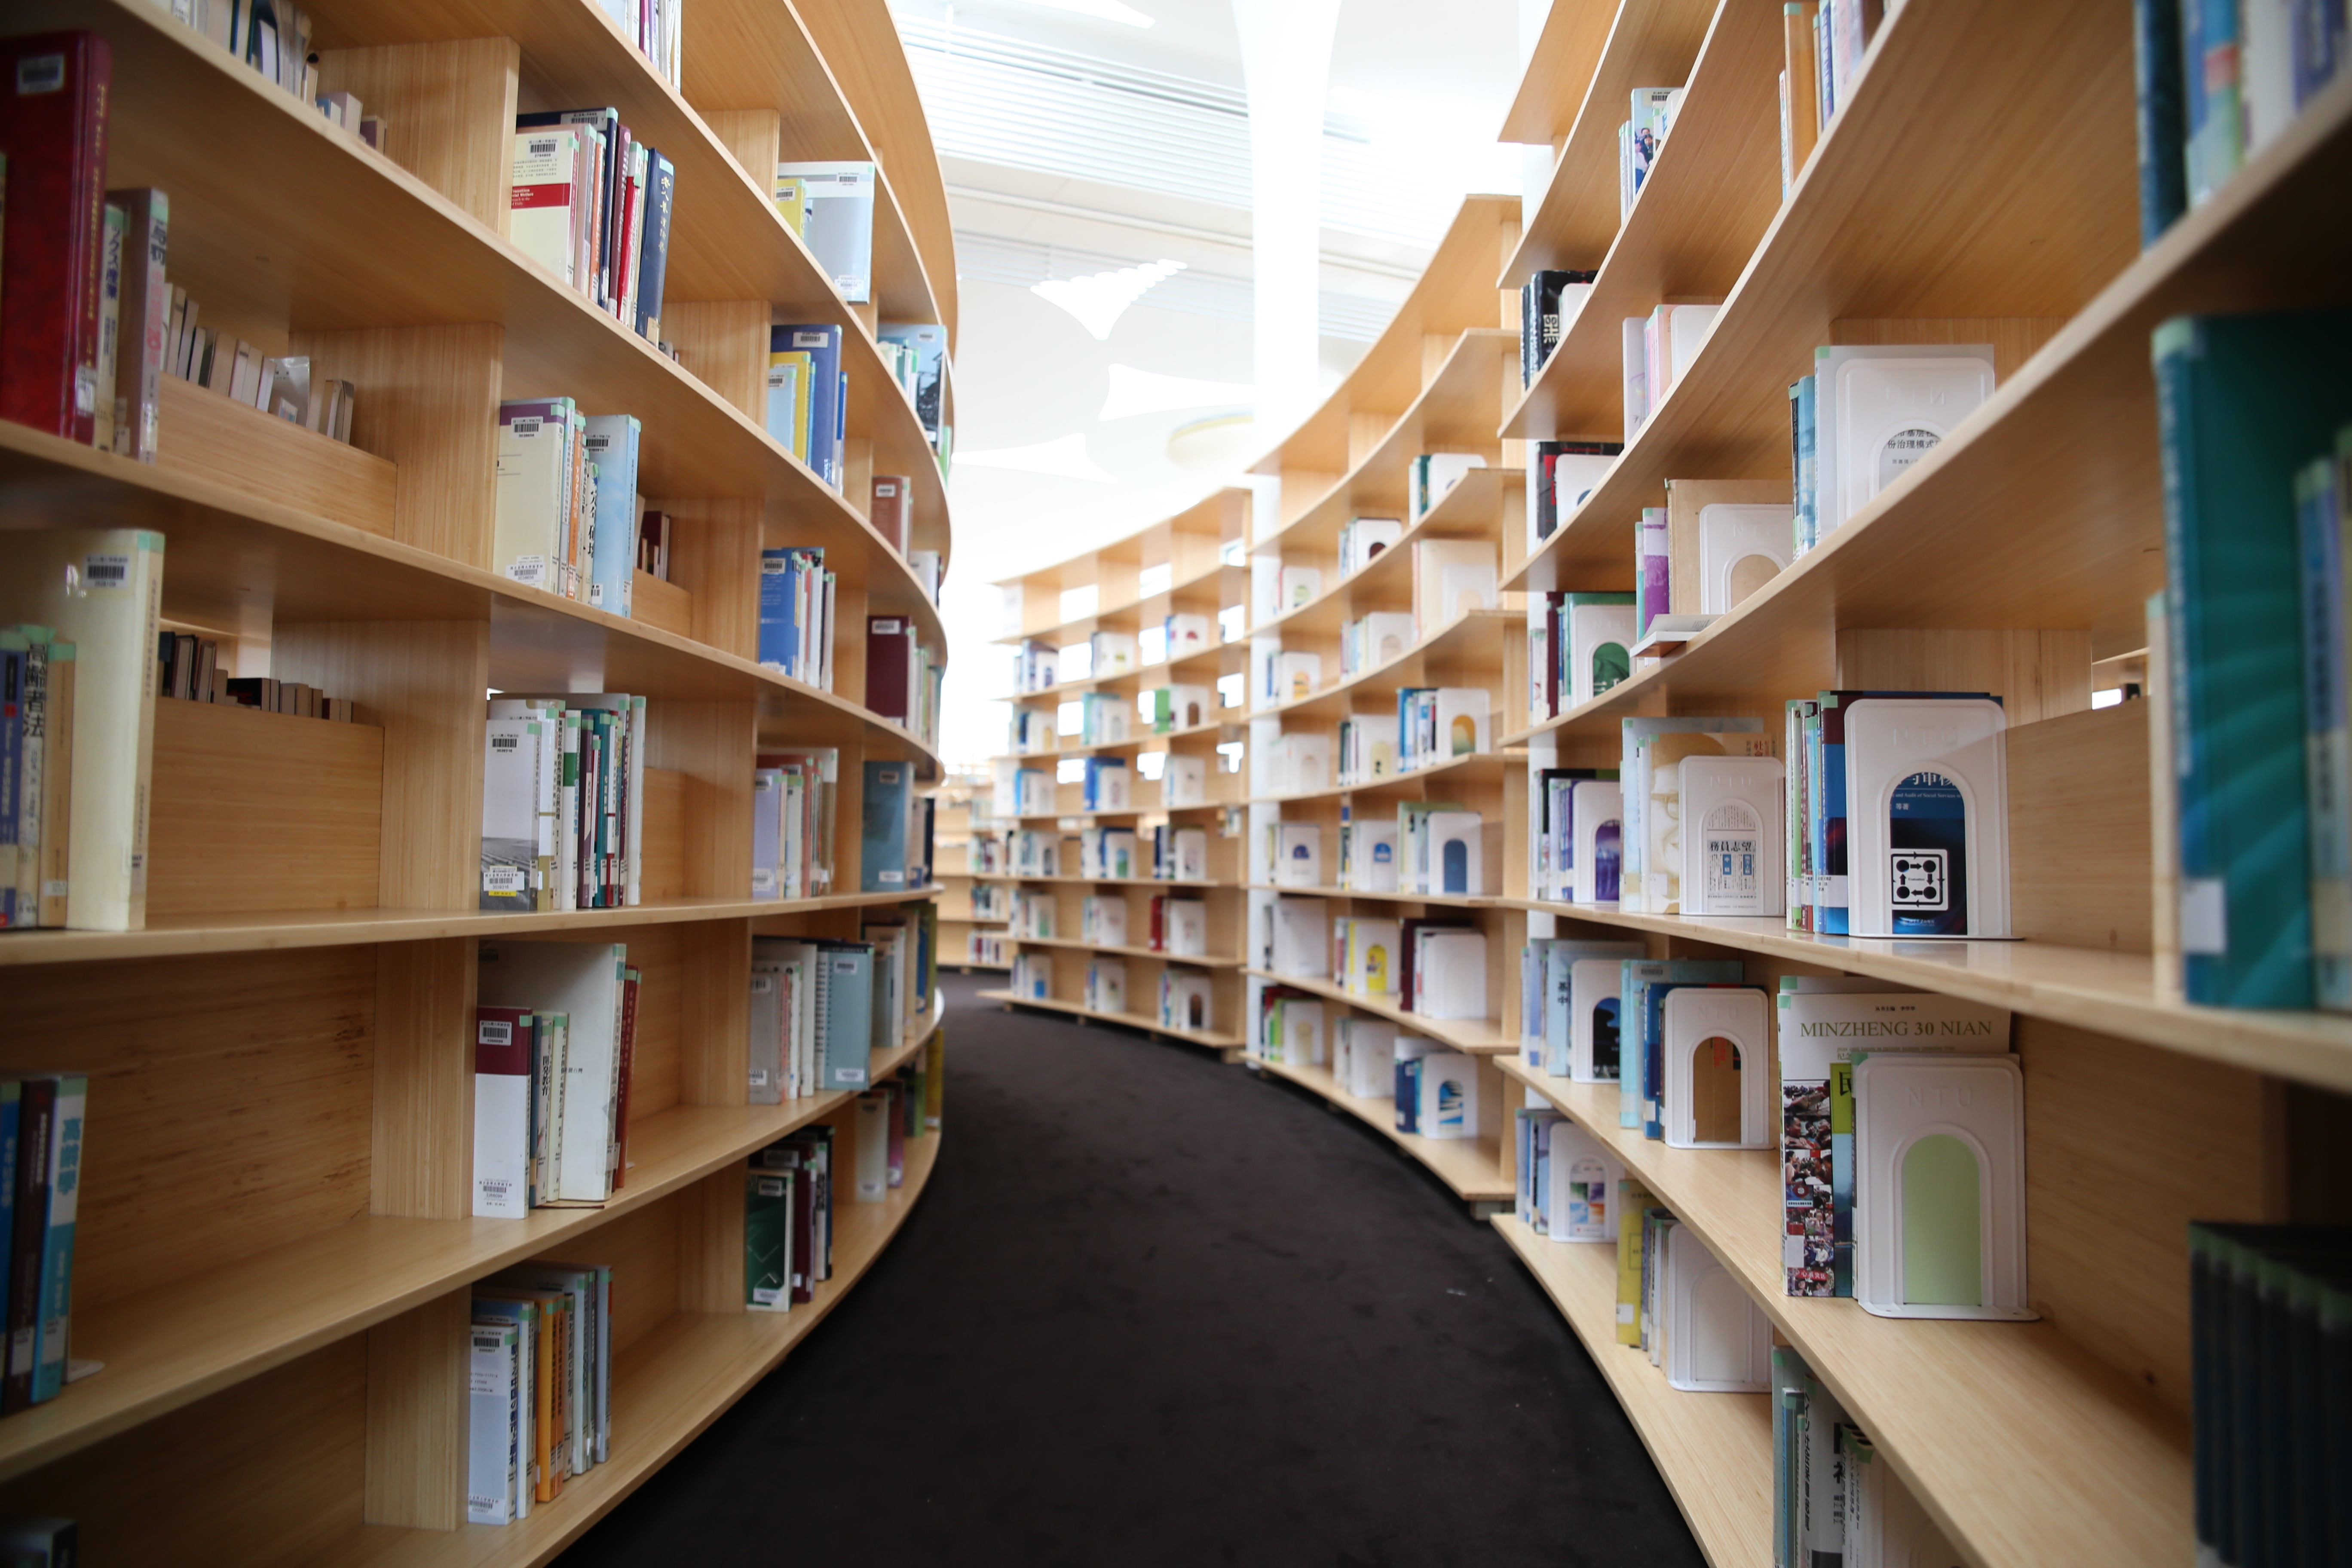
book, building, library, national taiwan university, public library, bookselling